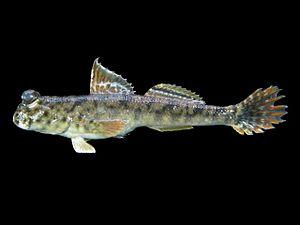
Le genre Periophthalmus regroupe des espèces de poissons de la famille des Gobiidés appelées Périophthalmes, aussi appelés Poissons grenouilles, Gobies Sauteurs, Gobies Marcheurs et Sauteurs de Vase. Ils sont capables de vivre provisoirement à l'air libre, sur la vase, les rochers du bord de mer ou les branches de la mangrove où ils se nourrissent d'insectes et de petits invertébrés.